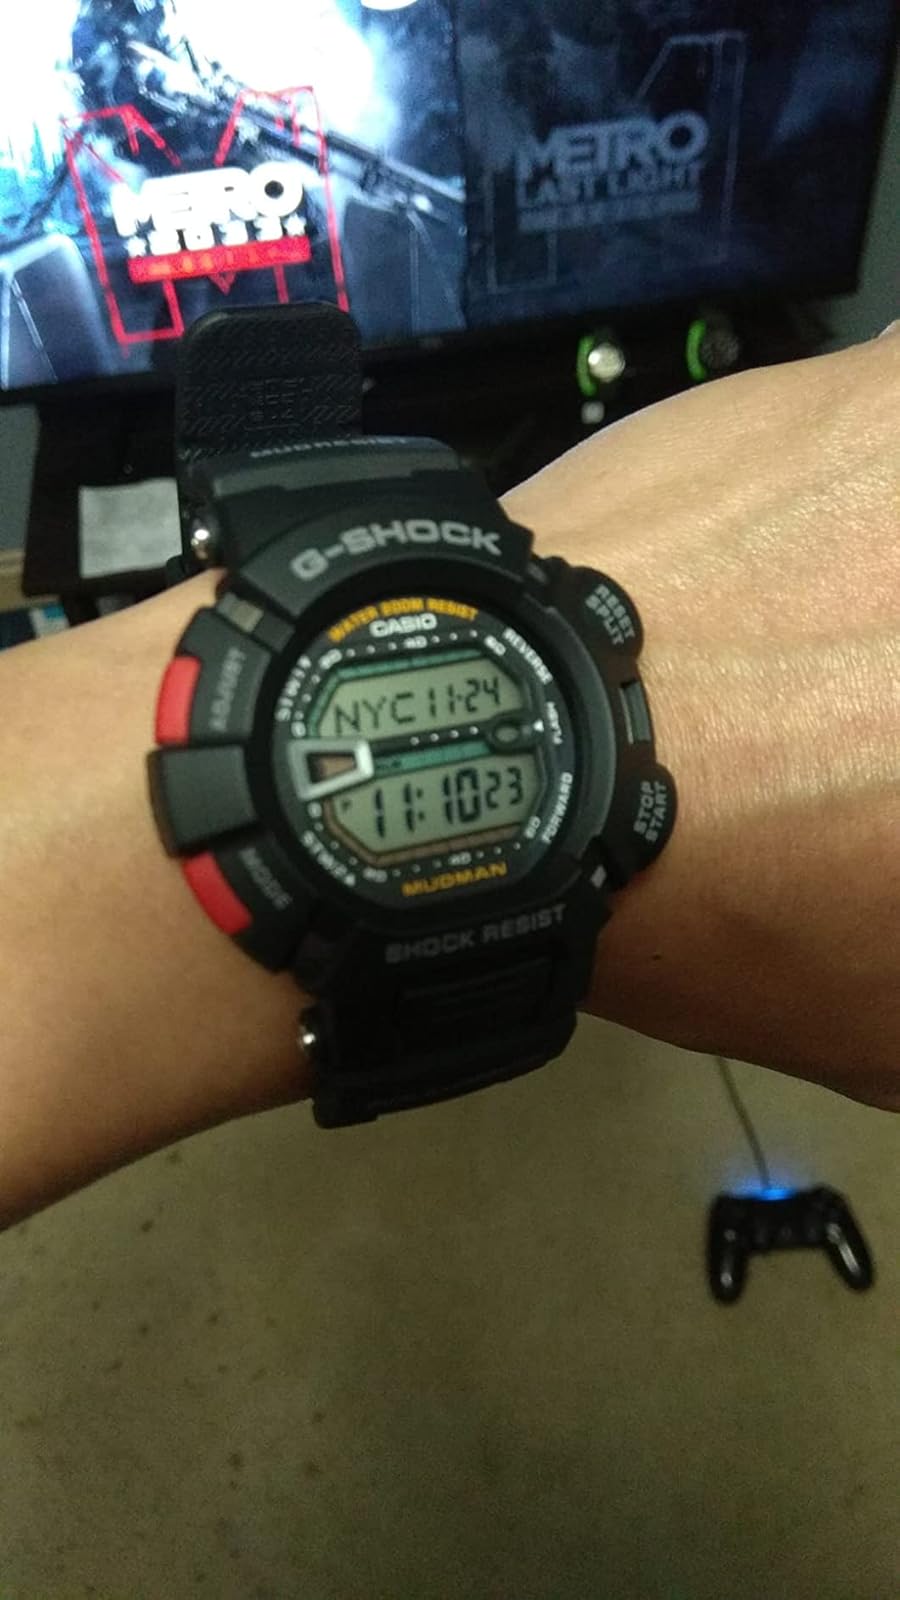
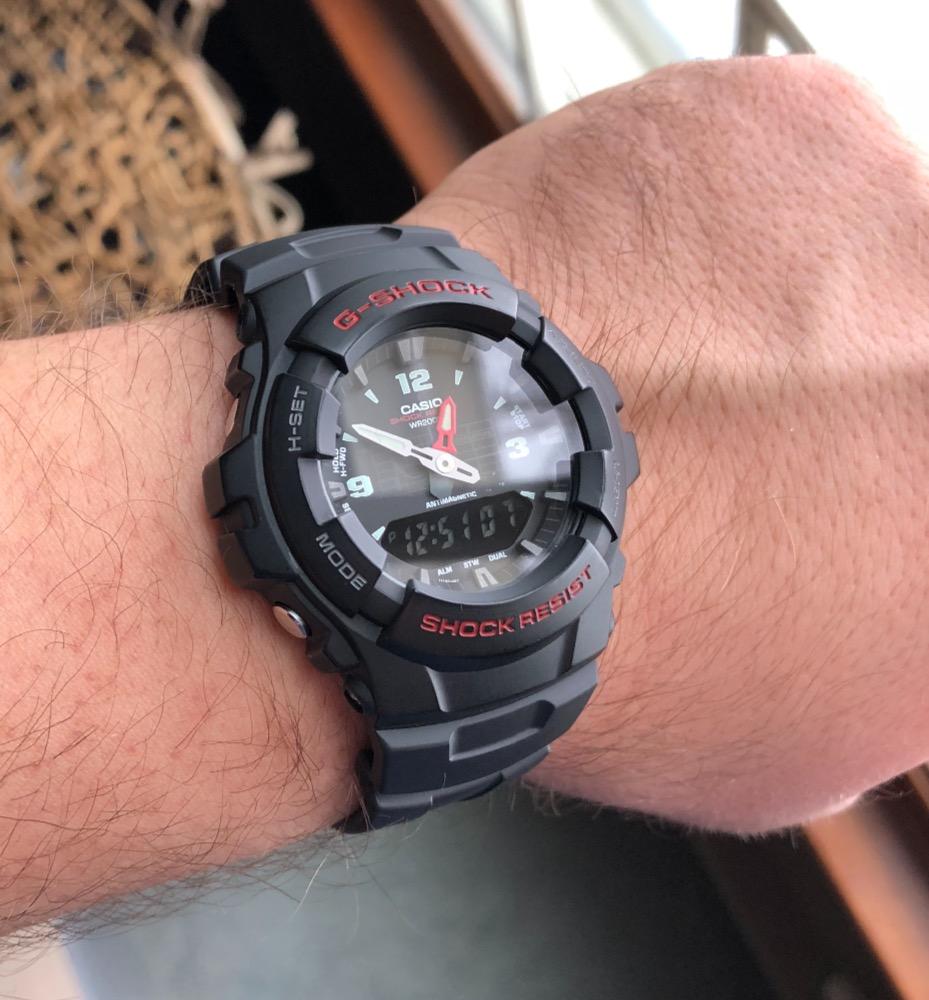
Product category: accessories_watch
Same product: no